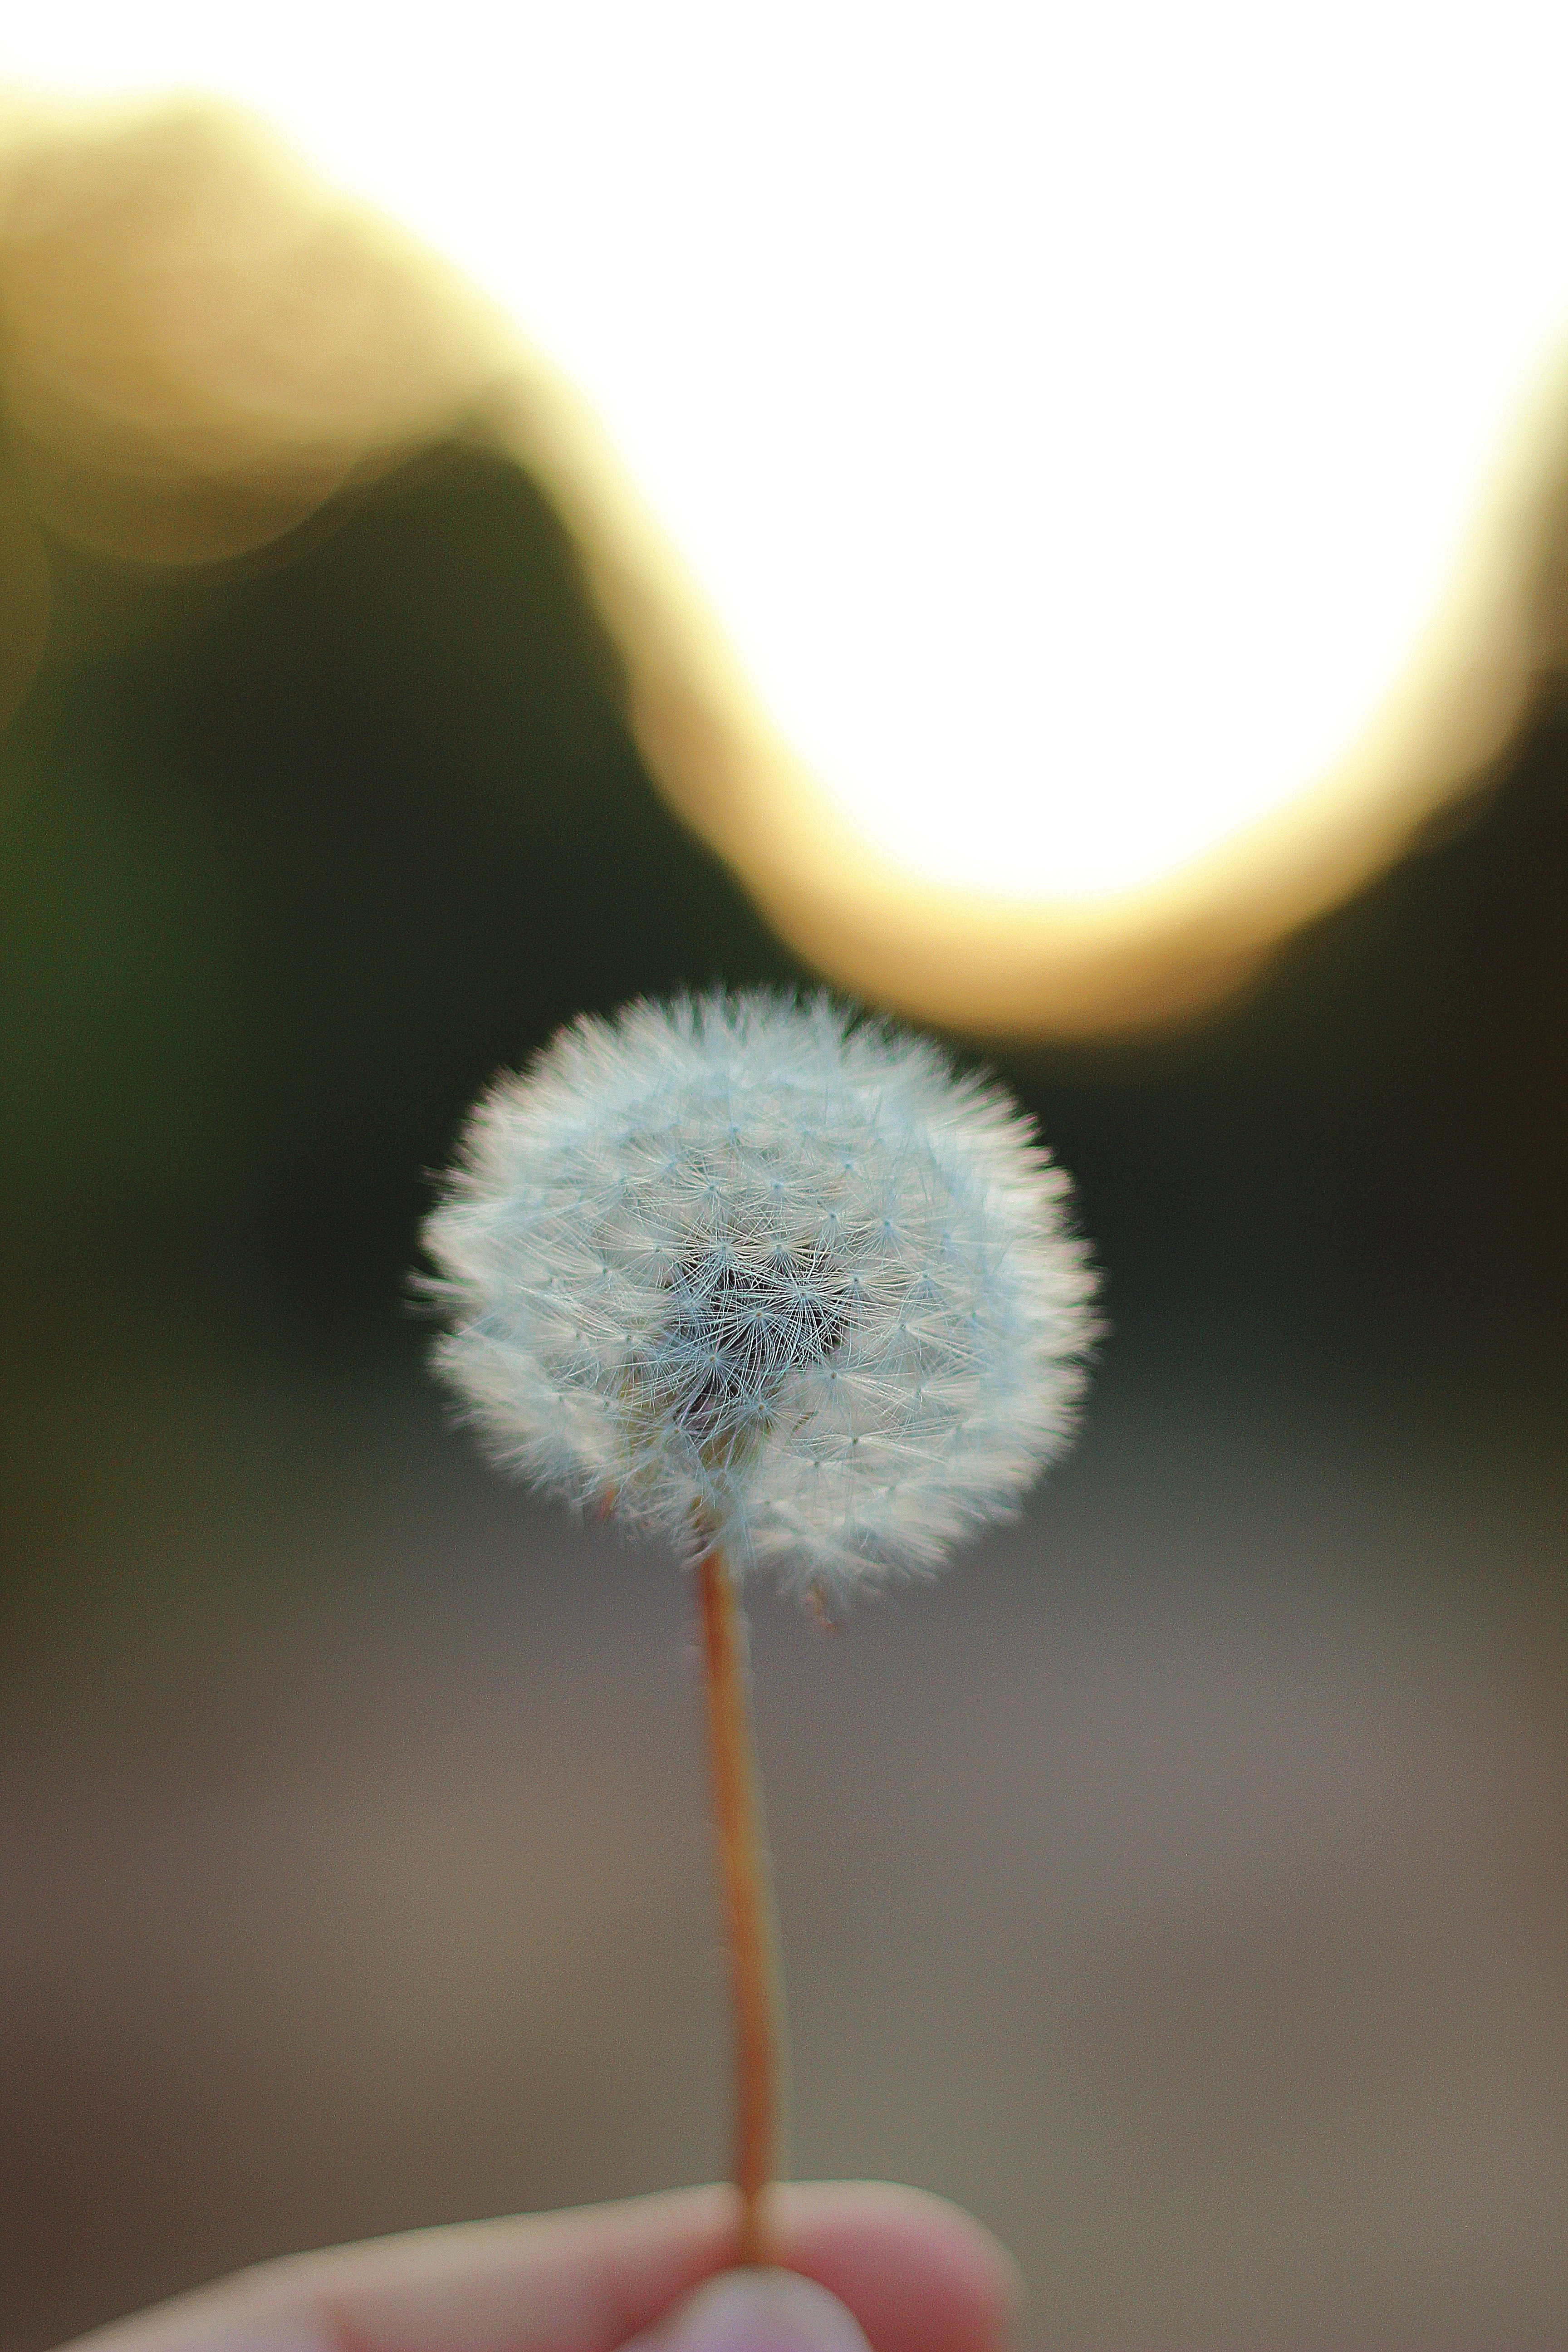
nature, branch, plant, photography, dandelion, stem, leaf, flower, petal, green, fluffy, flora, weed, close up, seeds, macro photography, flowering plant, plant stem